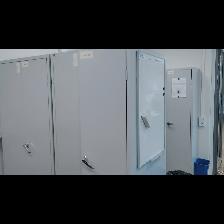
Label: NonHuman